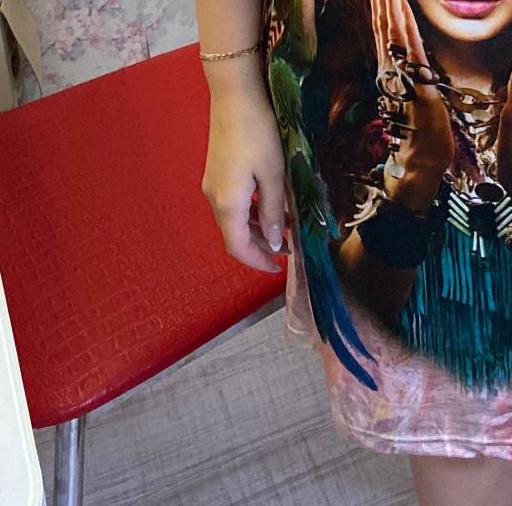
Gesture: no_gesture